Annals of Amenemhat II

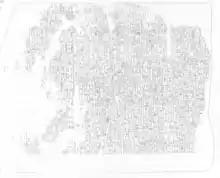
Drawing of the bigger fragment

Several fragments belonging to the Annals of Amenemhat II are known from Memphis in Egypt. They are an important historical document for the reign of the Ancient Egyptian king Amenemhat II (about 1929–1895 BC), but also for the history of Ancient Egypt and understanding kingship in general.